F.J. Raible House

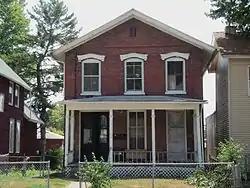

The F.J. Raible House is a historic building located in the West End of Davenport, Iowa, United States. F.J. Raible, who worked for a cigar manufacturer, began living in this house in 1884. While this house follows the Greek Revival style, which was very popular in Davenport, the main entrance and the windows are set within a slightly recessed plane. The window hoods are the only other decorative element on the house. This residence has been listed on the National Register of Historic Places since 1983.